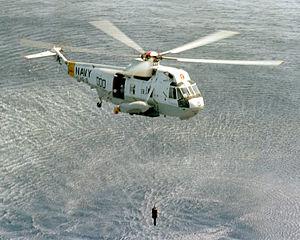
Le Sikorsky SH-3 Sea King est la dénomination militaire du Sikorsky S-61. Il s'agit d'un hélicoptère bi-turbine de lutte anti-sous-marine et de sauvetage en mer.